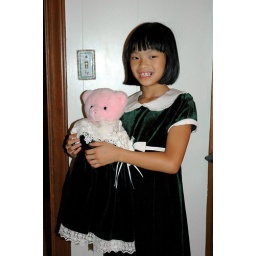
In her new Christmas dress, holding her bear. The bear is dressed in Madeleine's first Christmas dress